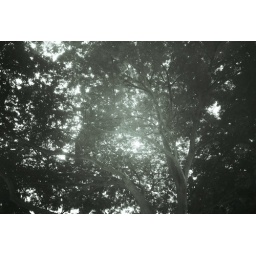
Taken with Olympus XA2 and Neopan SS iso100 black and white film. Scan and resample in CS2 and adjusted Levels, Curve.